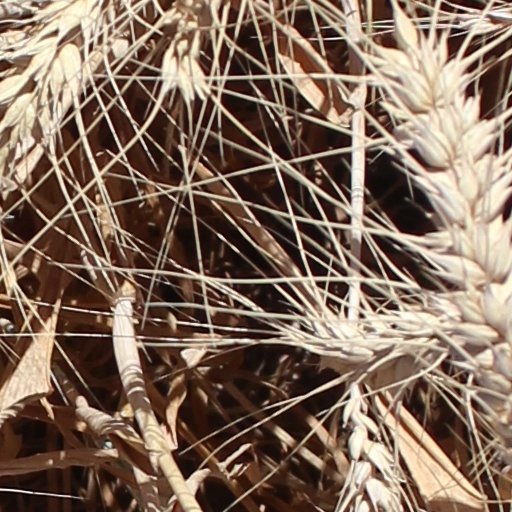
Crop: wheat